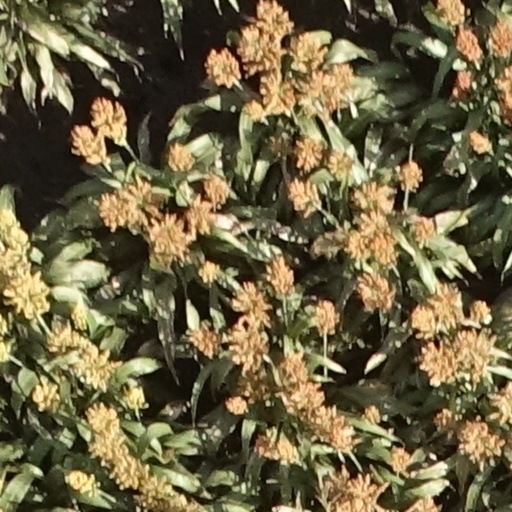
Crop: sorghum